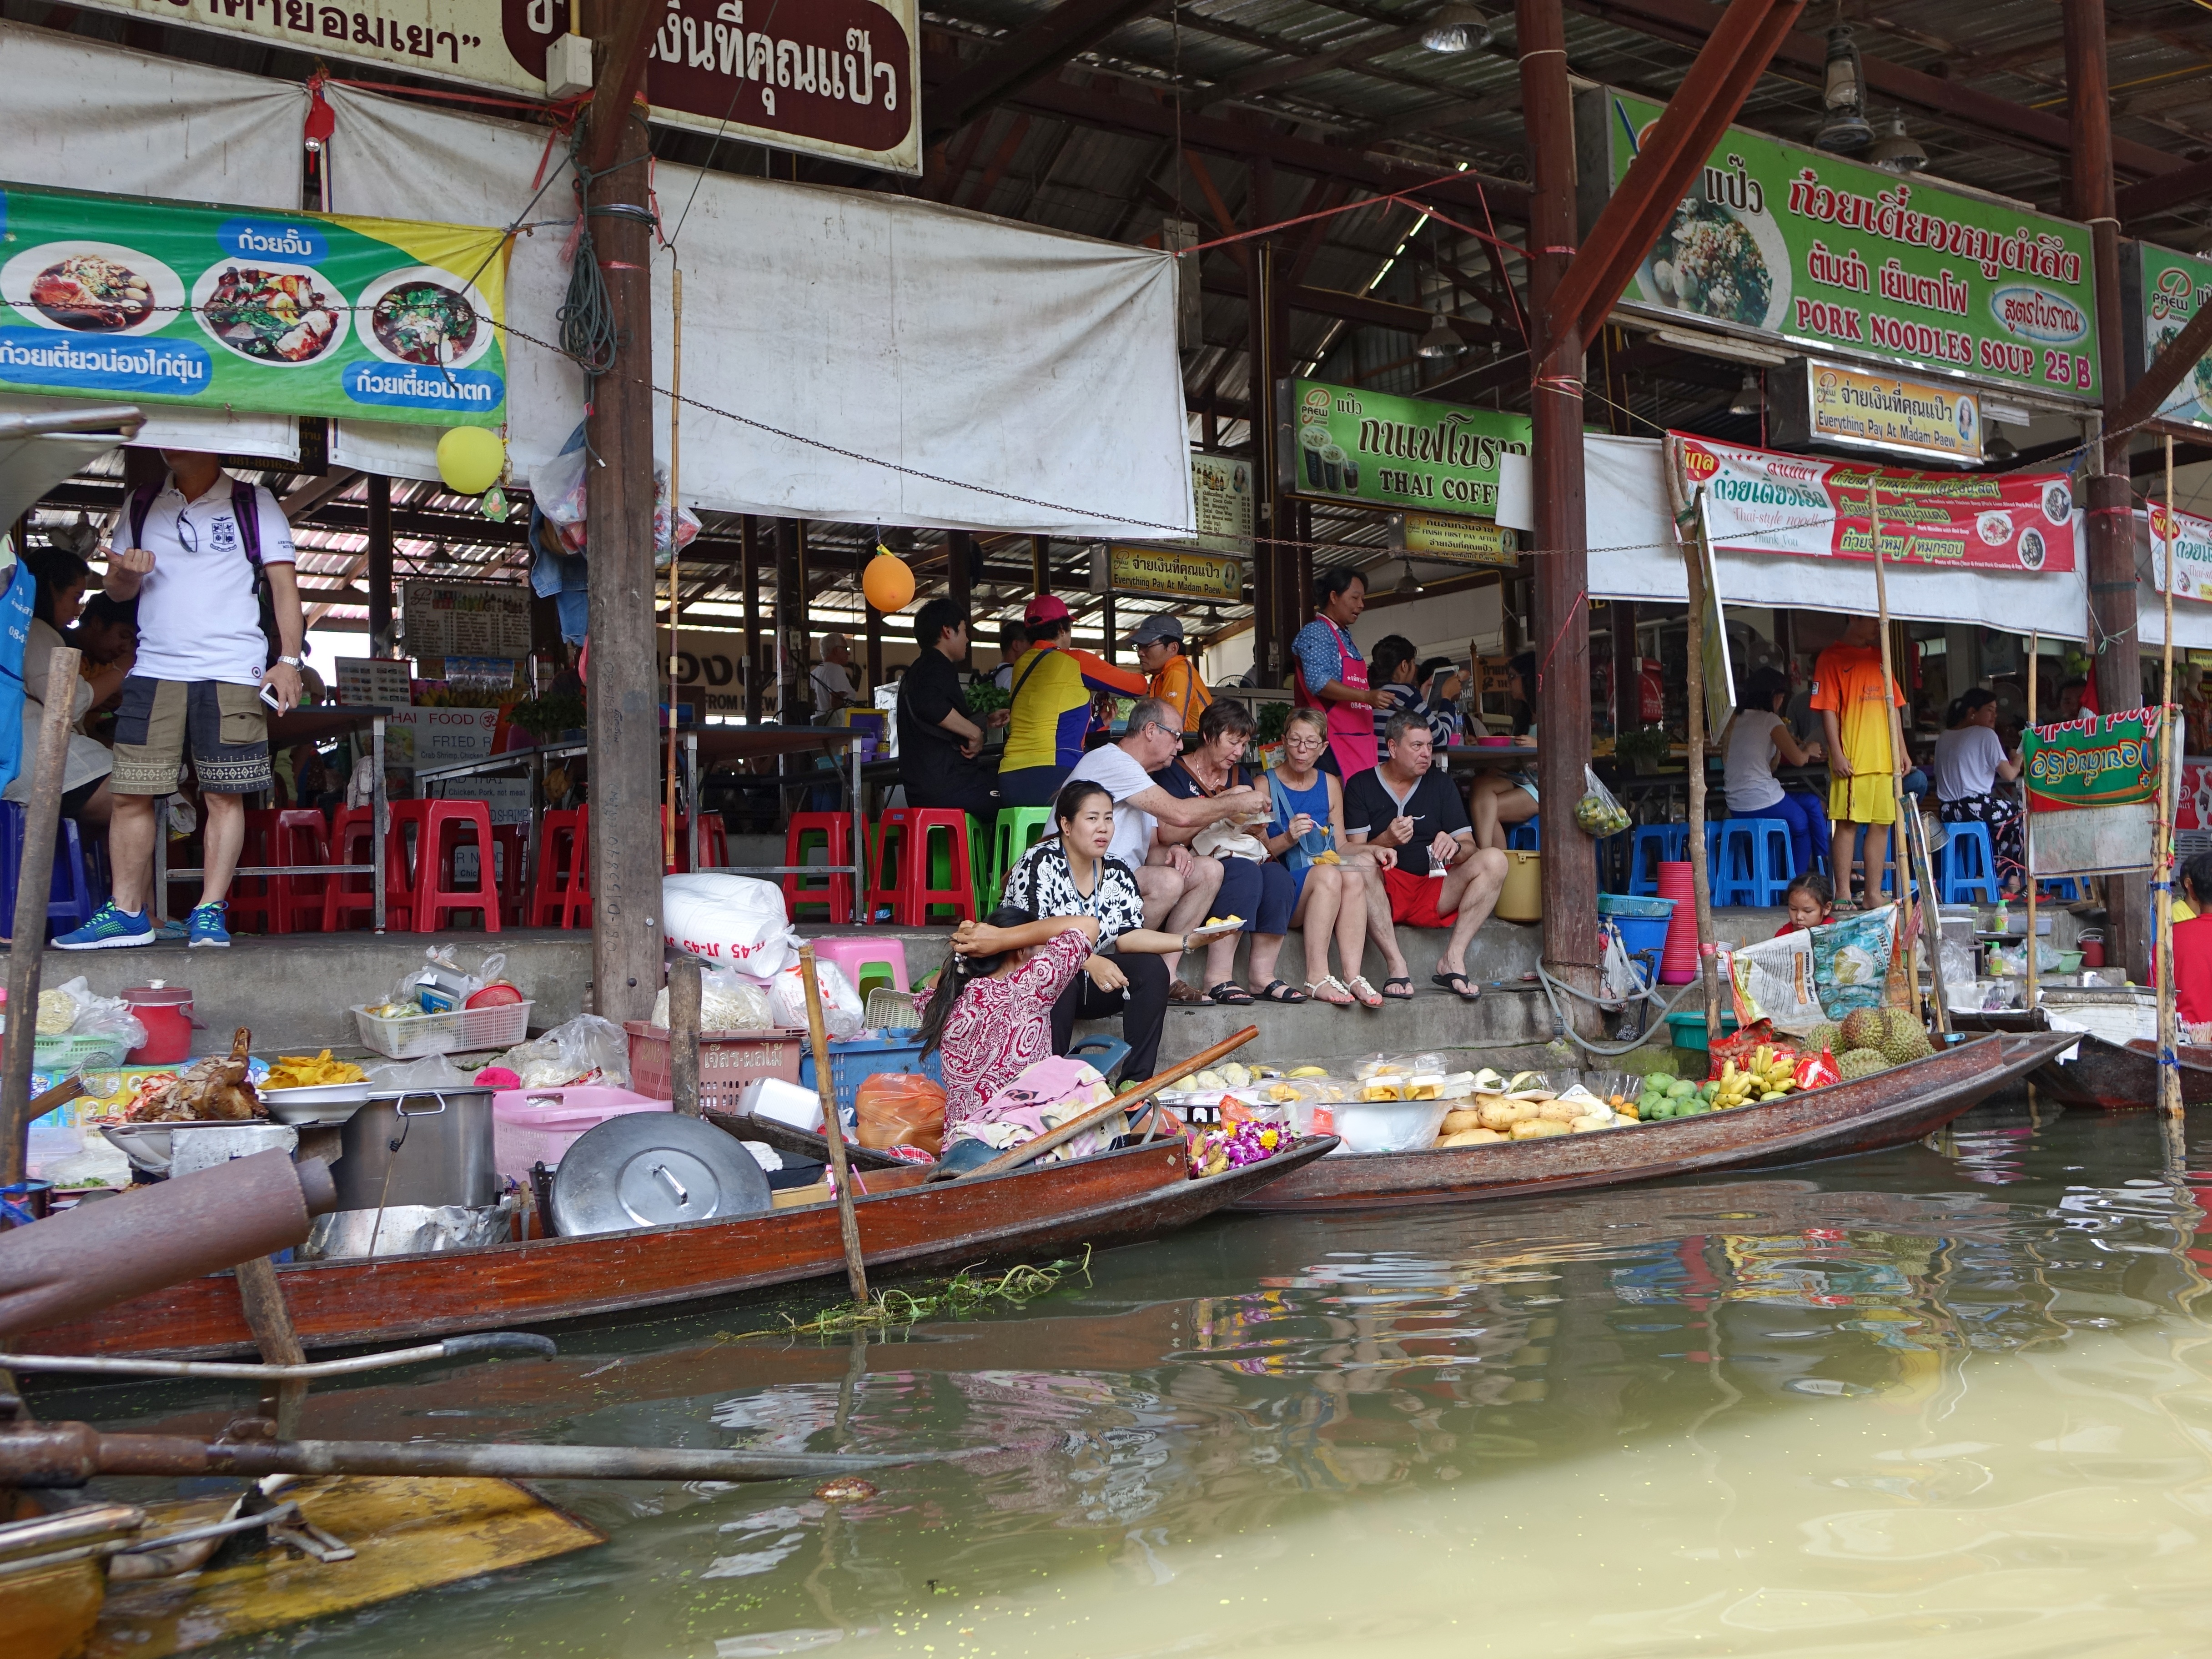
water, outdoor, people, boat, city, river, travel, transportation, food, asia, market, marketplace, floating, colorful, tourism, thailand, public space, sunny, boating, wooden, bangkok, seller, fair, thai, traditional, handicrafts, human settlement, damnoen saduak floating market